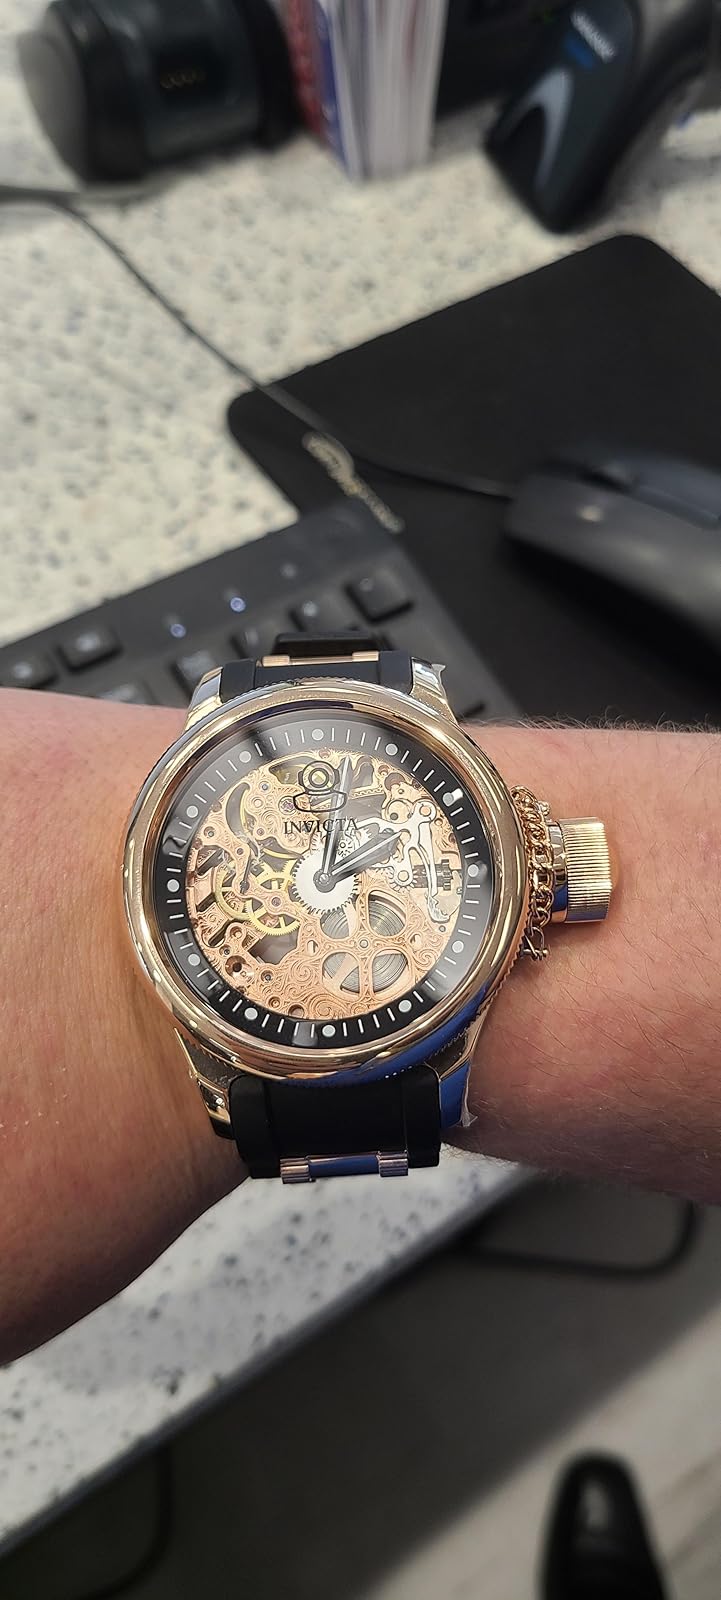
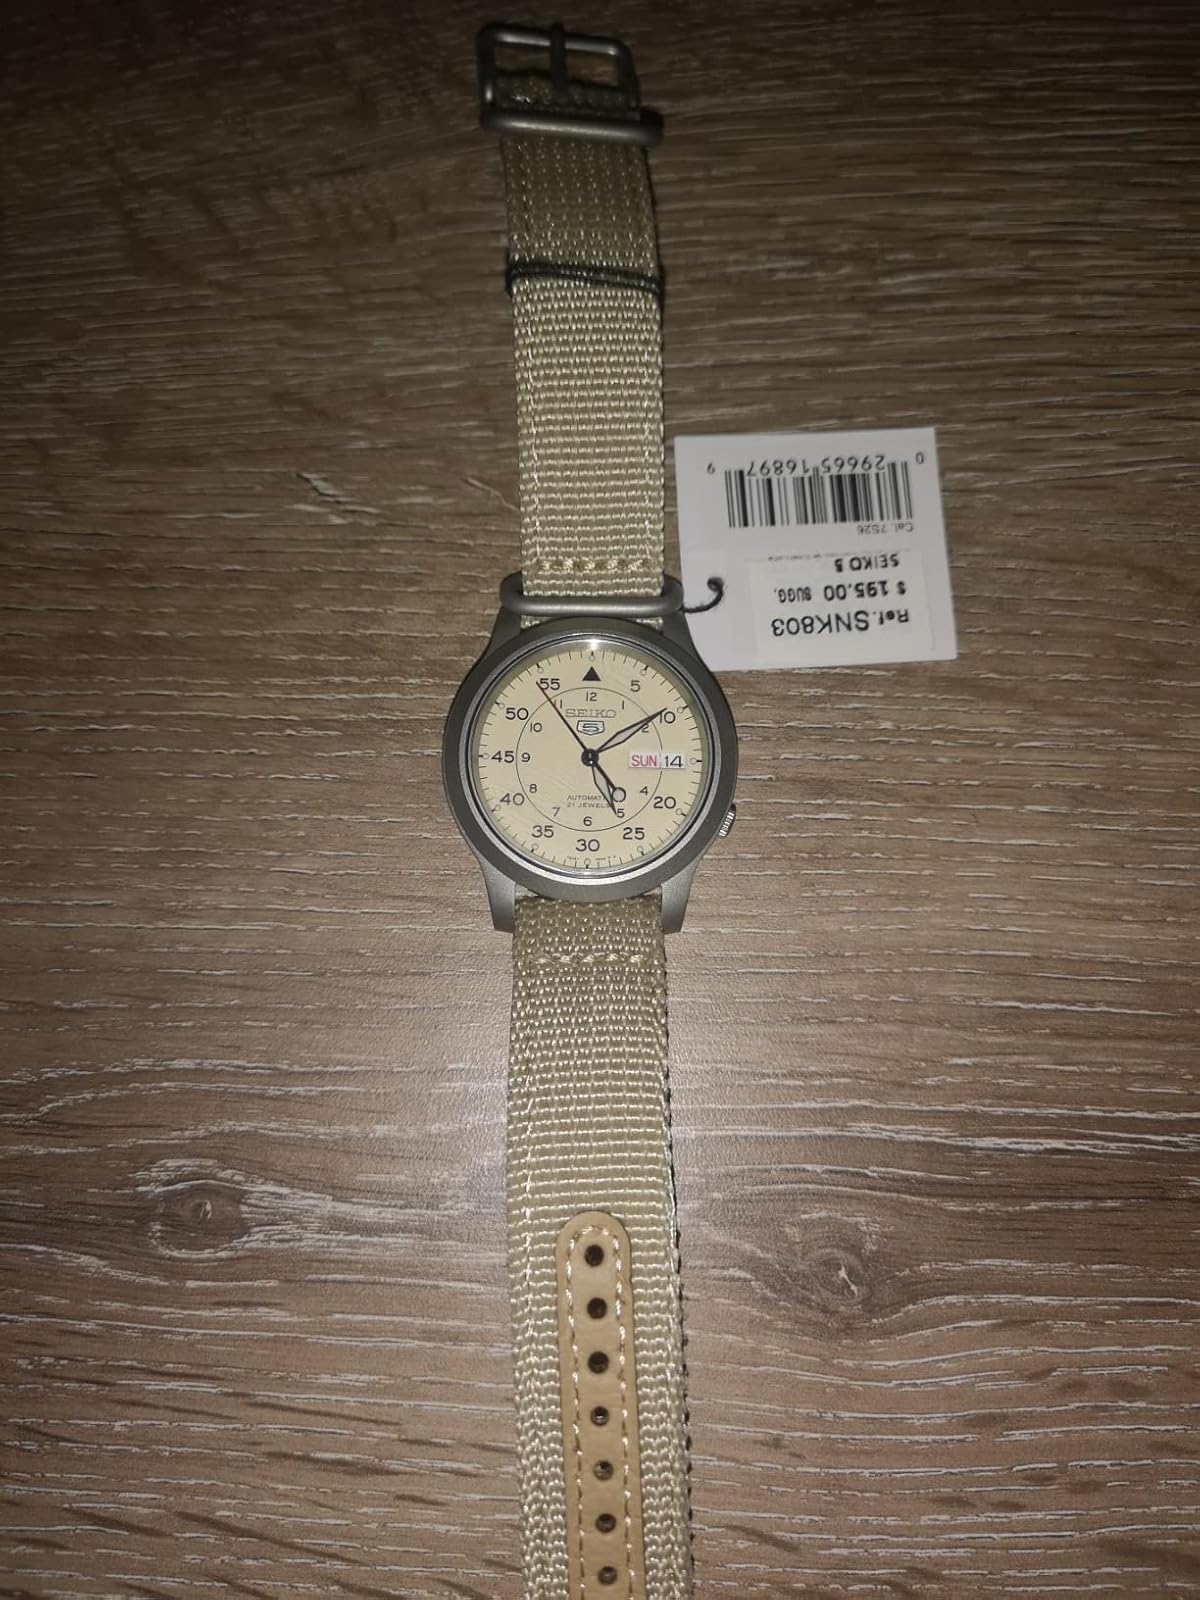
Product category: accessories_watch
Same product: no